New Serbia (historical province)

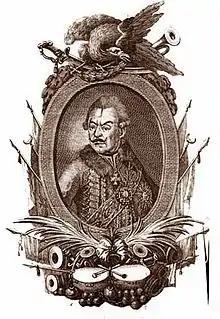
Peter Tekeli, a soldier on the journey from Berlin to the Caucasus. He was buried in "New Serbia."

In 1751 (or in some sources 1750) the Russian envoy in Vienna Count Mikhail Petrovich Bestuzhev-Ryumin was contacted by colonel of the Austrian military Jovan Horvat with request to allow him and other Serbs to resettle in the Imperial Russia. They were Granichary (Grenz infantry) that used to protect the Austrian buffer territory "Vojna Krajina" (Military Borderland) from the Ottoman Turks.